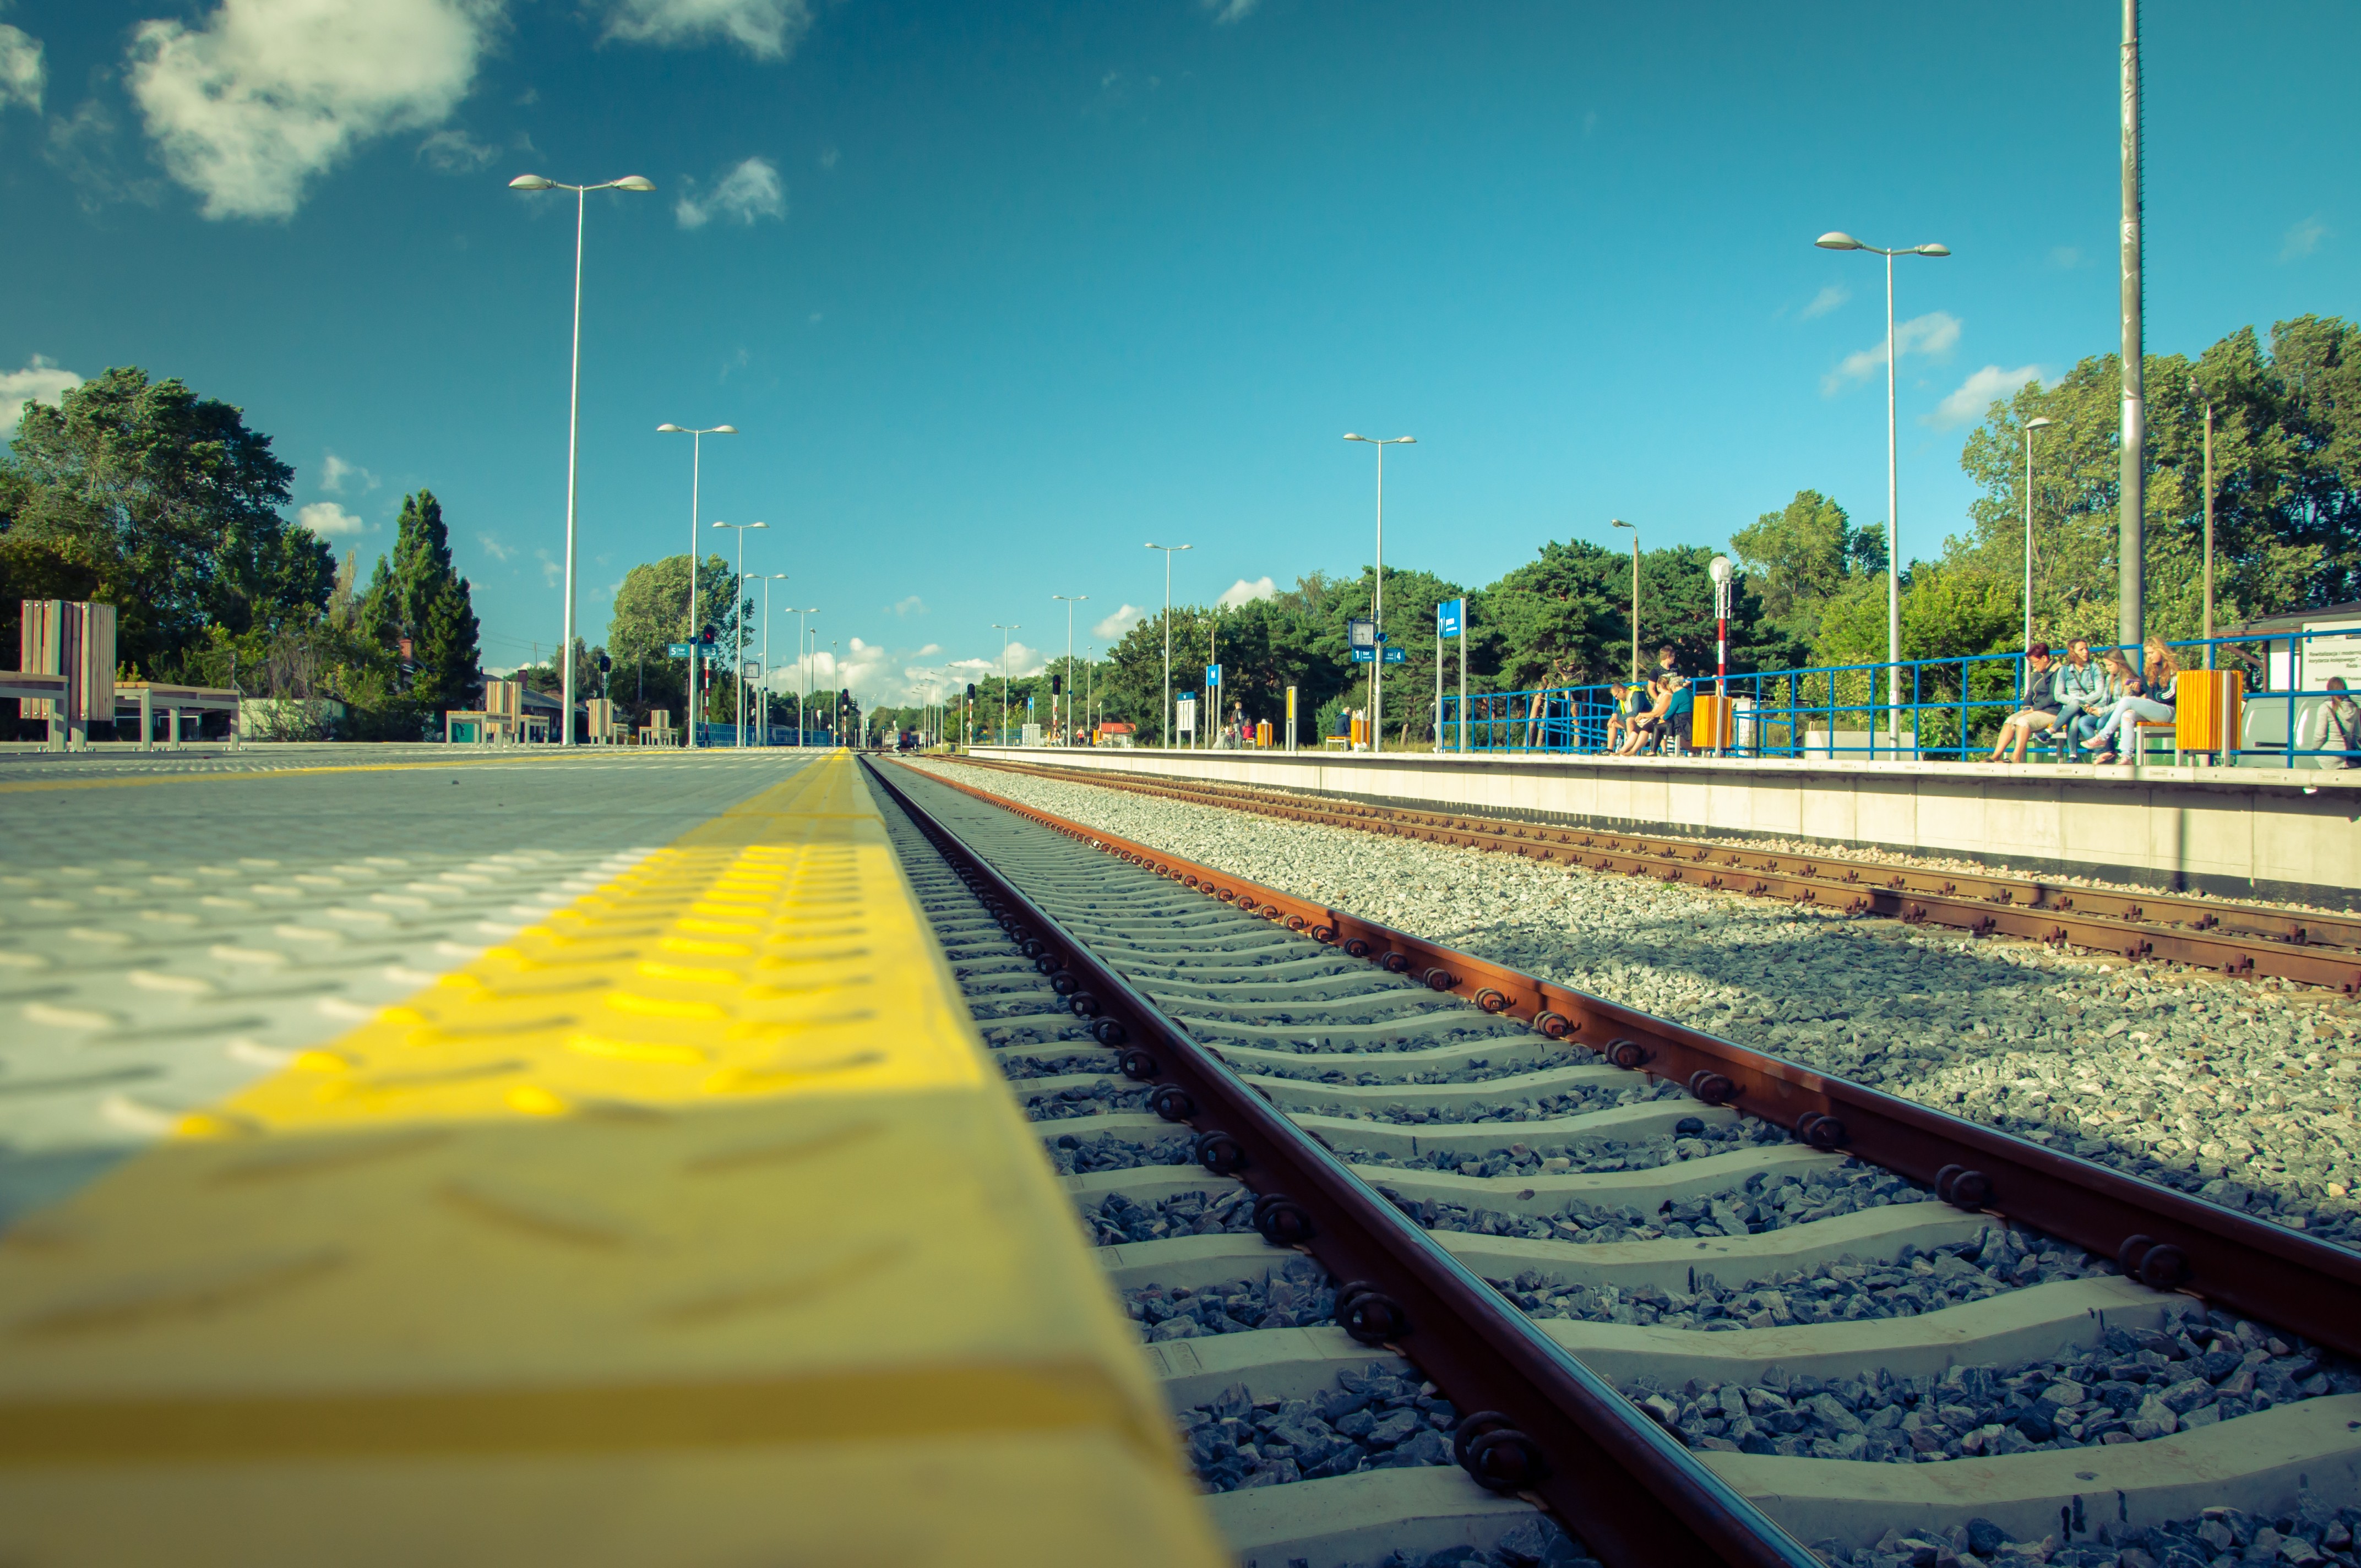
structure, track, railway, road, sunlight, cityscape, transportation, transport, evening, station, platform, industry, stadium, tracks, rails, poland, trains, shape, polska, pkp, dworzec, railroads, stacja, peron, tory, hel, urban area